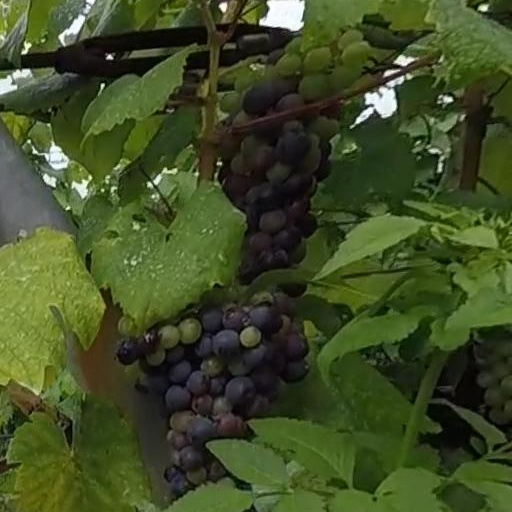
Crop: grape